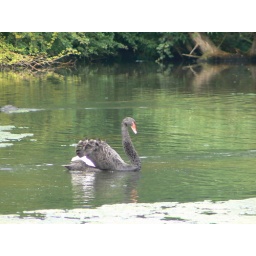
Very protective mother - she wanted to attack anyone who came near the fence around their lake